Glennon Doyle

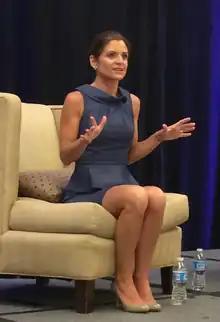
Doyle presenting at the 2015 Annual Conference of Mental Health America in Alexandria, Virginial

In 2014, "Parents" named Doyle and Momastery the winner of its award for Best All-Around at Social Media. In 2021, Doyle was included in the Fast Company Queer 50 list.